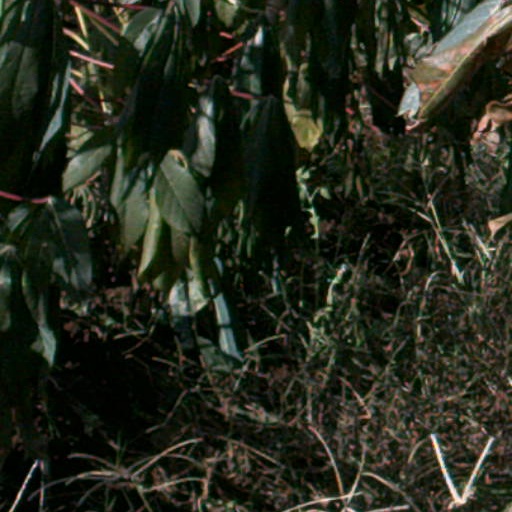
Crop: cassava